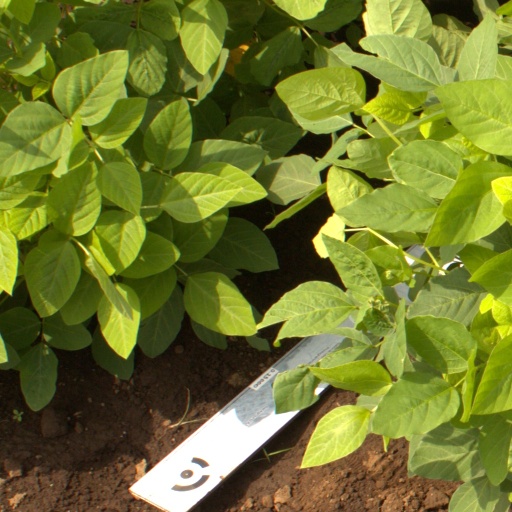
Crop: soybean